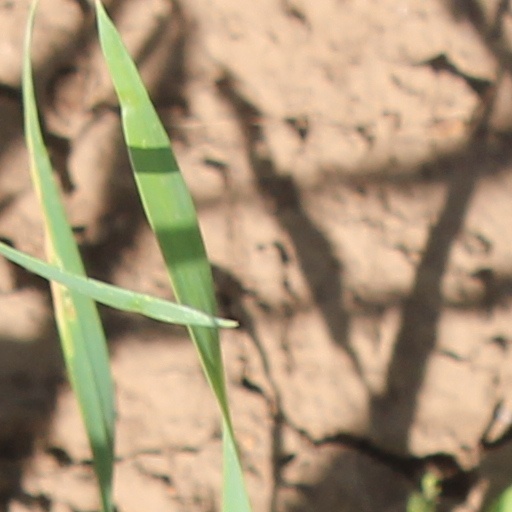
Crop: wheat